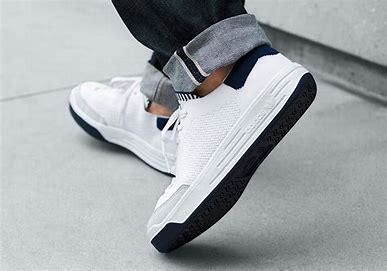
Brand: Adidas
Model: Rod Laver